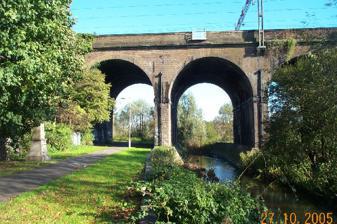
Building: Colne Viaduct
Country: United Kingdom
Year built: 1837
Bridge in Watford, Hertfordshire Colne Viaduct The viaduct viewed from bank of the Colne Coordinates 51°39′25″N 0°23′14″W / 51.656875°N 0.387196°W / 51.656875; -0.387196 Carries West Coast Main Line Crosses River Colne Locale Watford , Hertfordshire Maintained by Network Rail Heritage status Grade II listed building Characteristics Material Brick No. of spans 5 History Opened 1837 Location The Colne Viaduct , also known as Five Arches Viaduct , carries the West Coast Main Line railway over the River Colne near Watford in Hertfordshire, Eastern England, just north-west of London. It was built in 1837 for the London and Birmingham Railway by Robert Stephenson . Design The London and Birmingham Railway crosses the area around Watford on a series of viaducts and embankments . The Colne Viaduct carries the railway over River Colne in a break between embankments on five round-headed arches. It is built in yellow brick, which is continued on the voussoirs (the tops of the arches). In the abutments on either side are three blind arches , the outermost of which is buried in the adjoining embankment . At the top of the parapet level the arch heads are projecting courses of stonework. The design is similar to that of Bushey Arches Viaduct , the previous major structure on the line in the Birmingham direction. The arches are roughly 40 feet (12 metres) wide and have a maximum rise of 45 feet (14 metres) above the river. The total length is 104 yards (95 metres). In the 1990s, the A4008 was built through two arches of the viaduct and named Stephenson Way. The road connects Watford town centre with the M1 motorway . History Bourne's lithograph of the viaduct Work on the viaduct was started in 1836 and completed in 1837. It was built by Robert Stephenson , chief engineer of the London and Birmingham Railway , which fully opened in 1838. A second bridge was built alongside to the east in 1858 and 1875 to allow the railway line to be quadruple-tracked; unlike at Bushey, the widening here was in brick and in a style sympathetic to the original. The viaduct is the subject of a lithograph and features in another of the adjoining embankment, both by John Cooke Bourne in his account of the building of the London and Birmingham Railway. Matt Thompson of the Ironbridge Gorge Museum Trust described the viaduct's appearance in the lithographs as "almost like a Roman aqueduct" and yet a "clean, white modern structure" that blends in with the landscape, which includes grazing livestock—the area was open countryside when the railway was built. The viaduct is a Grade II listed building , a legal status which provides protection from unauthorised demolition or modification, first listed in 1983. In front of the viaduct is a Coal-tax post , a stone obelisk marking the point at which duty was payable on coal destined for London; the post is also Grade II listed. References Bibliography Biddle, Gordon (2011). Britain's Historic Railway Buildings: A Gazetteer of Structures (second ed.). Hersham: Ian Allan. ISBN 9780711034914 . Biddle, Gordon (2016). Railways in the Landscape . Barnsley: Pen & Sword Transport. ISBN 9781473862357 . Thompson, Matt (2015). The Picturesque Railway: The Lithography of John Cooke Bourne . Stroud: The History Press. ISBN 9780750960946 . Footnotes